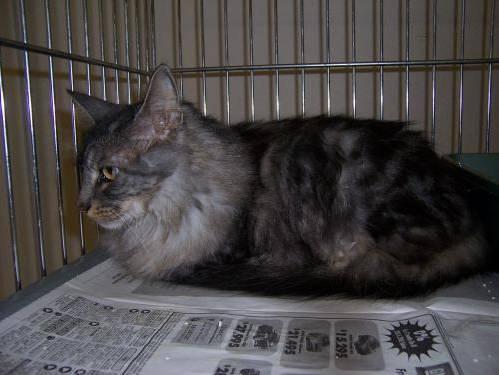
cat